John Williamson (geologist)

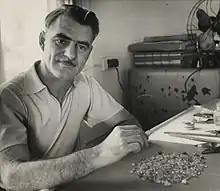
Williamson, 1958

John Thoburn Williamson (1907 –1958) was a Canadian geologist famous for establishing the Williamson diamond mine in present-day Tanzania.